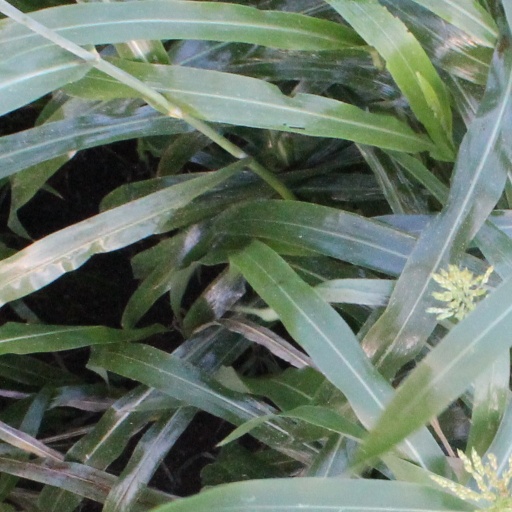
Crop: sorghum